Jauch family

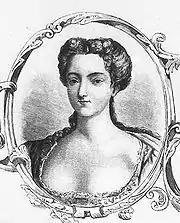

Constance Jauch (1722–1802) is the ancestress of the Polish noble which was granted the indygenat by the sejm. Her son Karol Mauricy Lelewel, godson of King Augustus III of Poland, belongs to the fathers of the Constitution of May 3, 1791 which is regarded to be the first modern constitution of Europe, grown out of the spirit of Polish Enlightenment. The Polish historian and rebel Joachim Lelewel (1786–1861), grandson of Constance Jauch, was creator of Poland's unofficial motto "For our freedom and yours". He was member of Poland's Provisional Government in the November Uprising 1830. Czar Nicholas I was dethroned in 1831 as King of Poland under his leadership as president of the radical . His brother Lieutenant Colonel Jan Pawel Lelewel (1796–1847) participated on 3 April 1833 in the Frankfurter Wachensturm, the attempt to start a revolution in all German states.